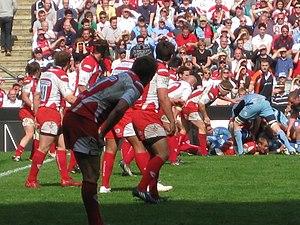
Stephen Leigh Halfpenny, né le 22 décembre 1988 à Swansea, est un joueur gallois de rugby à XV. Après avoir d'abord évolué comme ailier, il devient le titulaire au poste d'arrière d'une sélection galloise dont il porte le maillot depuis 2008. Avec celle-ci, il remporte le Grand Chelem lors du Tournoi 2012, puis remporte un nouveau titre lors de la saison suivante. C'est également un joueur des Lions, sélection de joueurs britanniques et irlandais, participant à deux tournées et trois tests. Avec cette sélection, il remporte la série face à l'Australie lors de la tournée 2013.